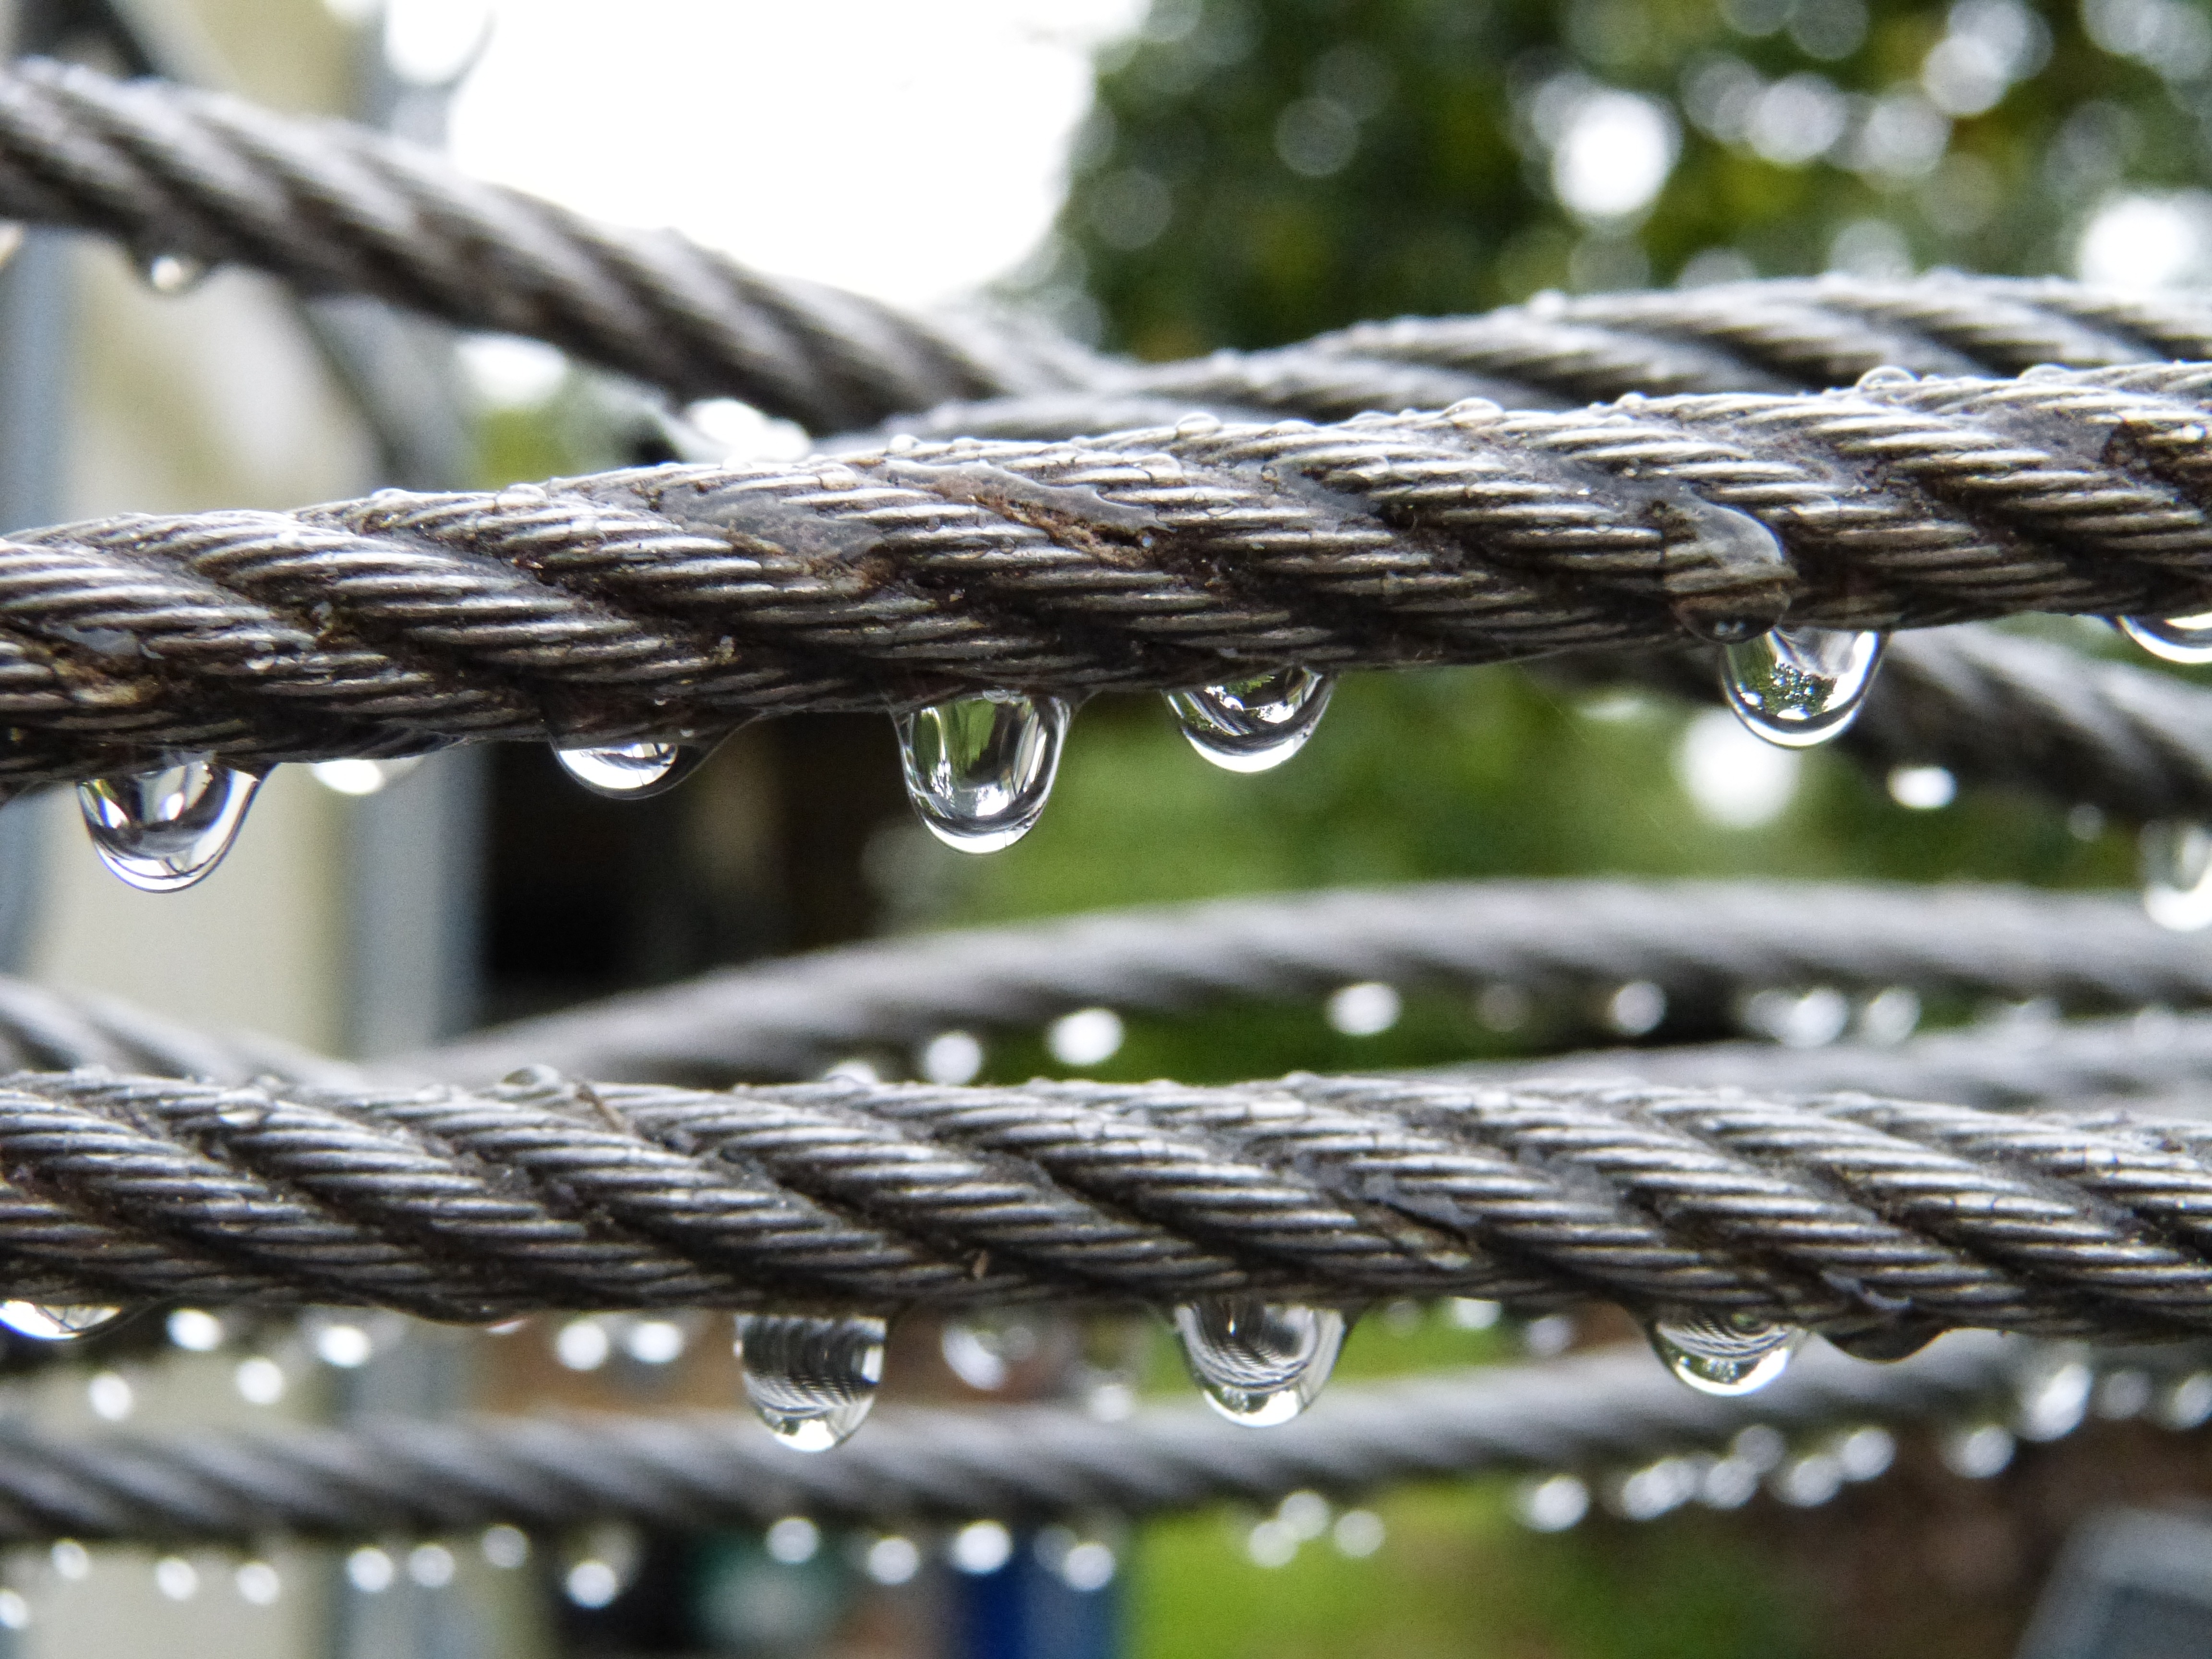
water, branch, rope, fence, rain, chain, steel, wire, metal, drip, twig, close up, drop of water, macro photography, outdoor structure, wire fencing, home fencing